Natalya Neidhart

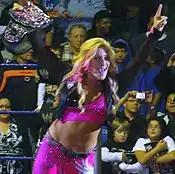
Natalya is a former WWE Divas Champion...

At Fastlane, Natalya reunited her team with Beth Phoenix, known as The Divas of Doom, after the two were attacked by Nia Jax and Tamina. The Divas of Doom took part of a fatal four-way tag team match for the WWE Women's Tag Team Championship at WrestleMania 35 on April 7, however, the match was won by The IIconics (Billie Kay and Peyton Royce).